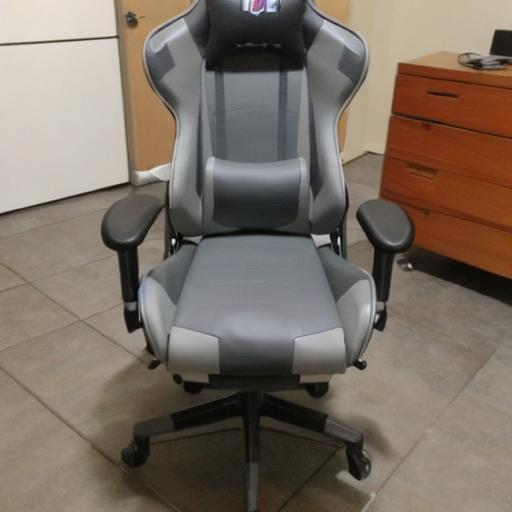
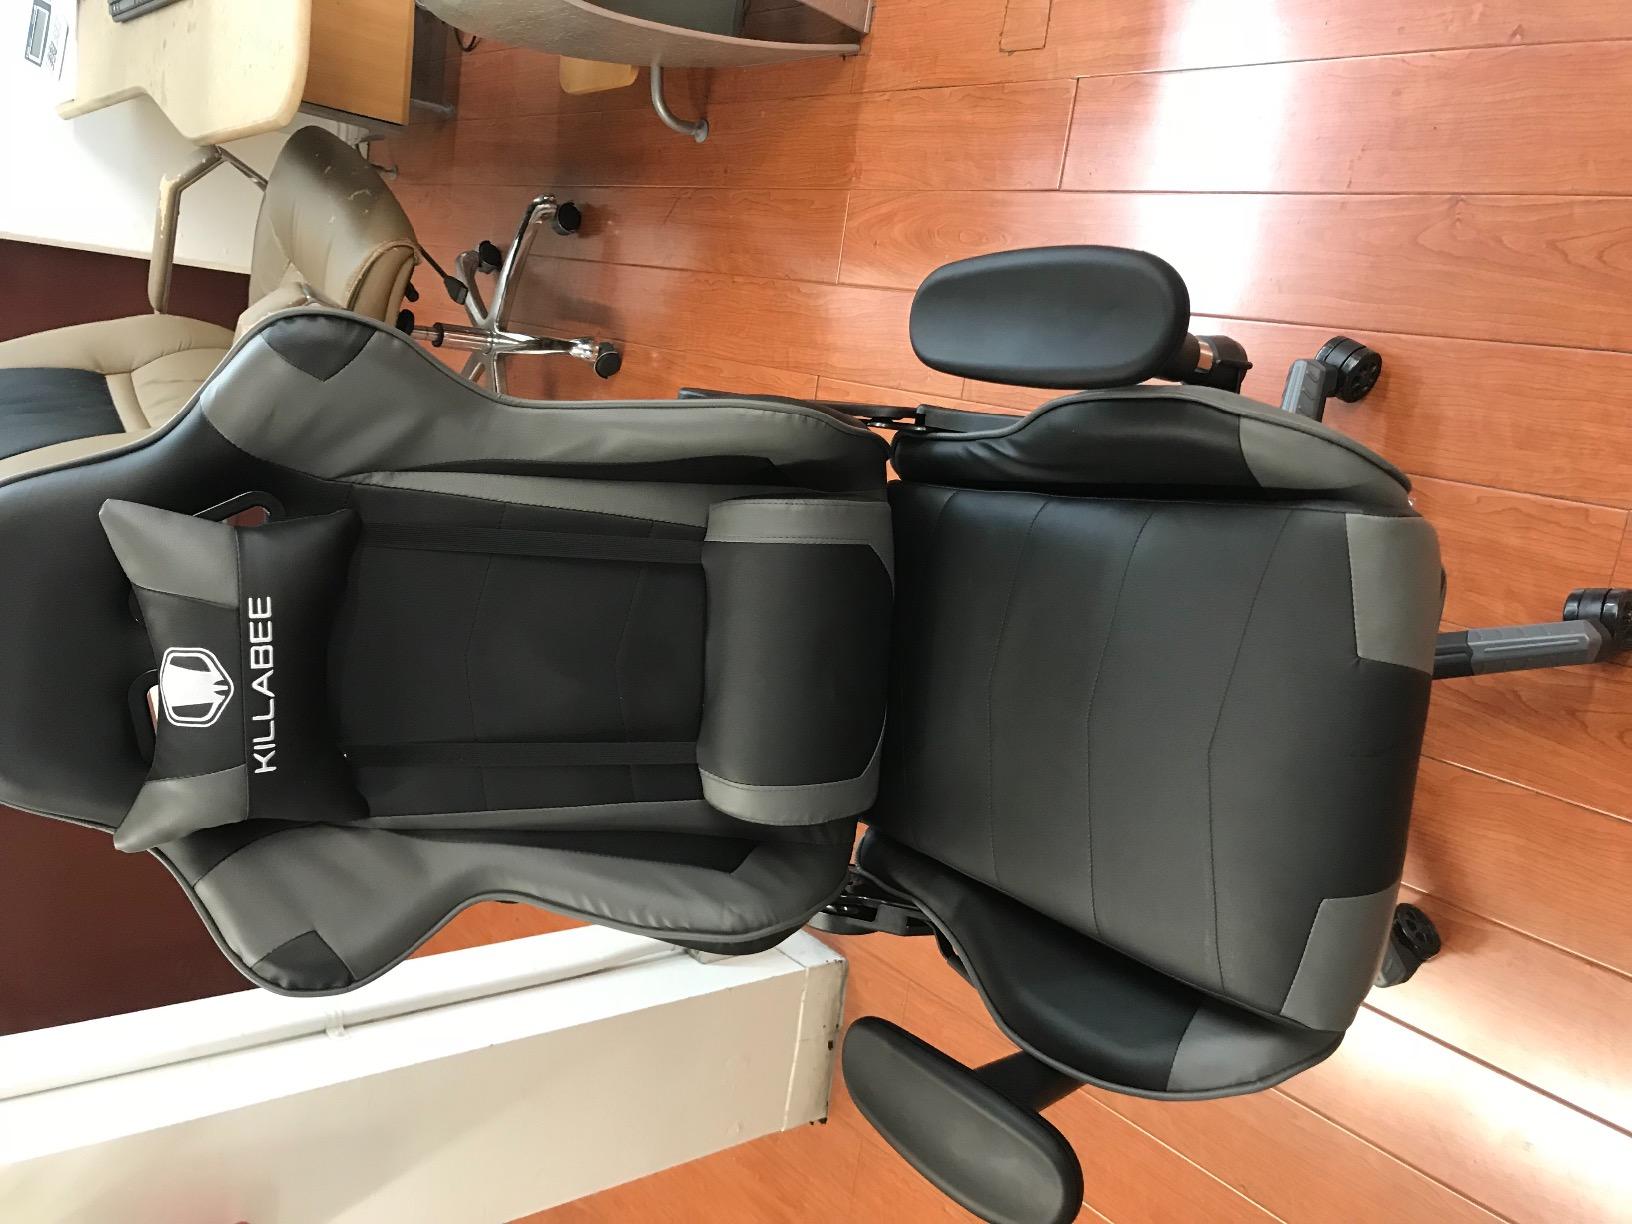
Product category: items_chair
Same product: no